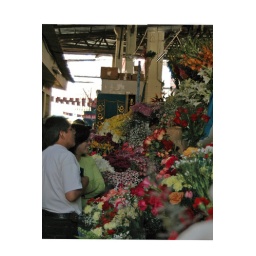
The flower market in Cusco.